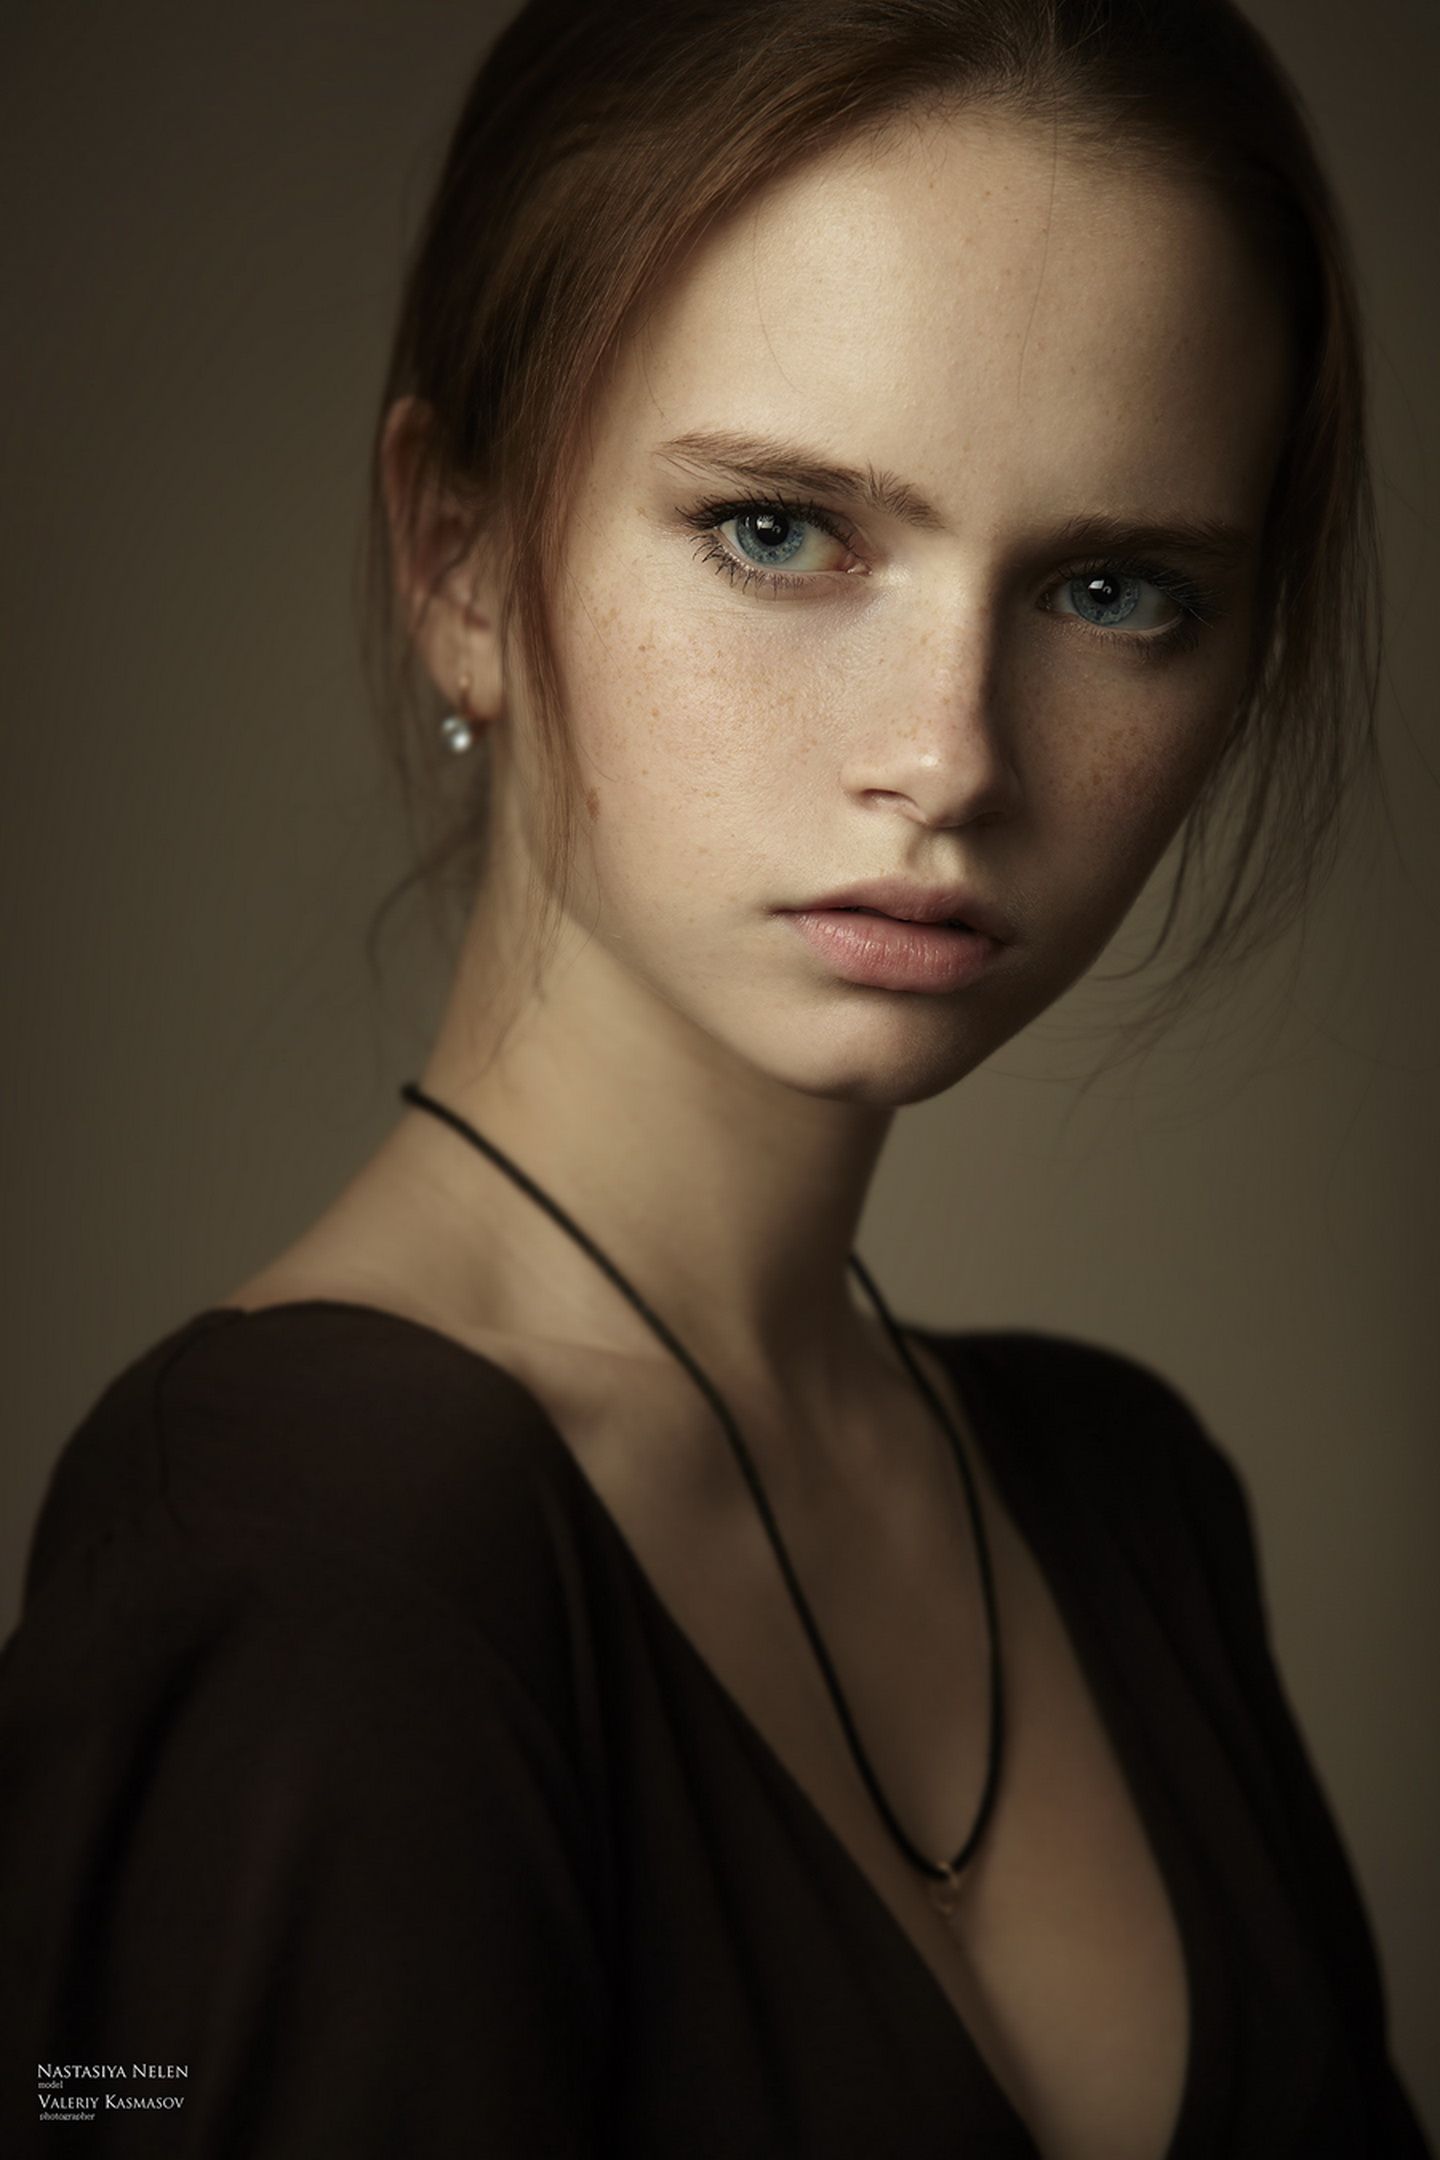
Portrait style: Real Portrait